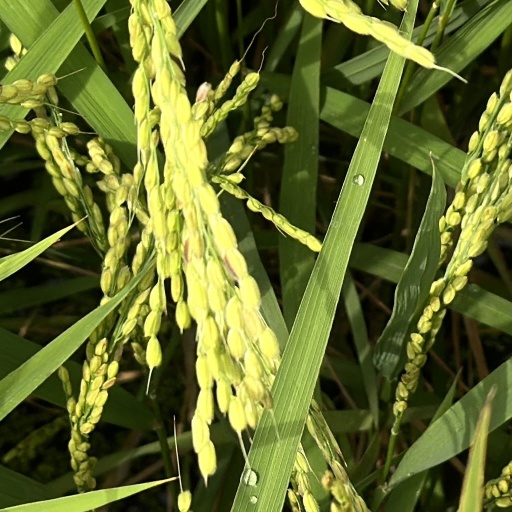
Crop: rice